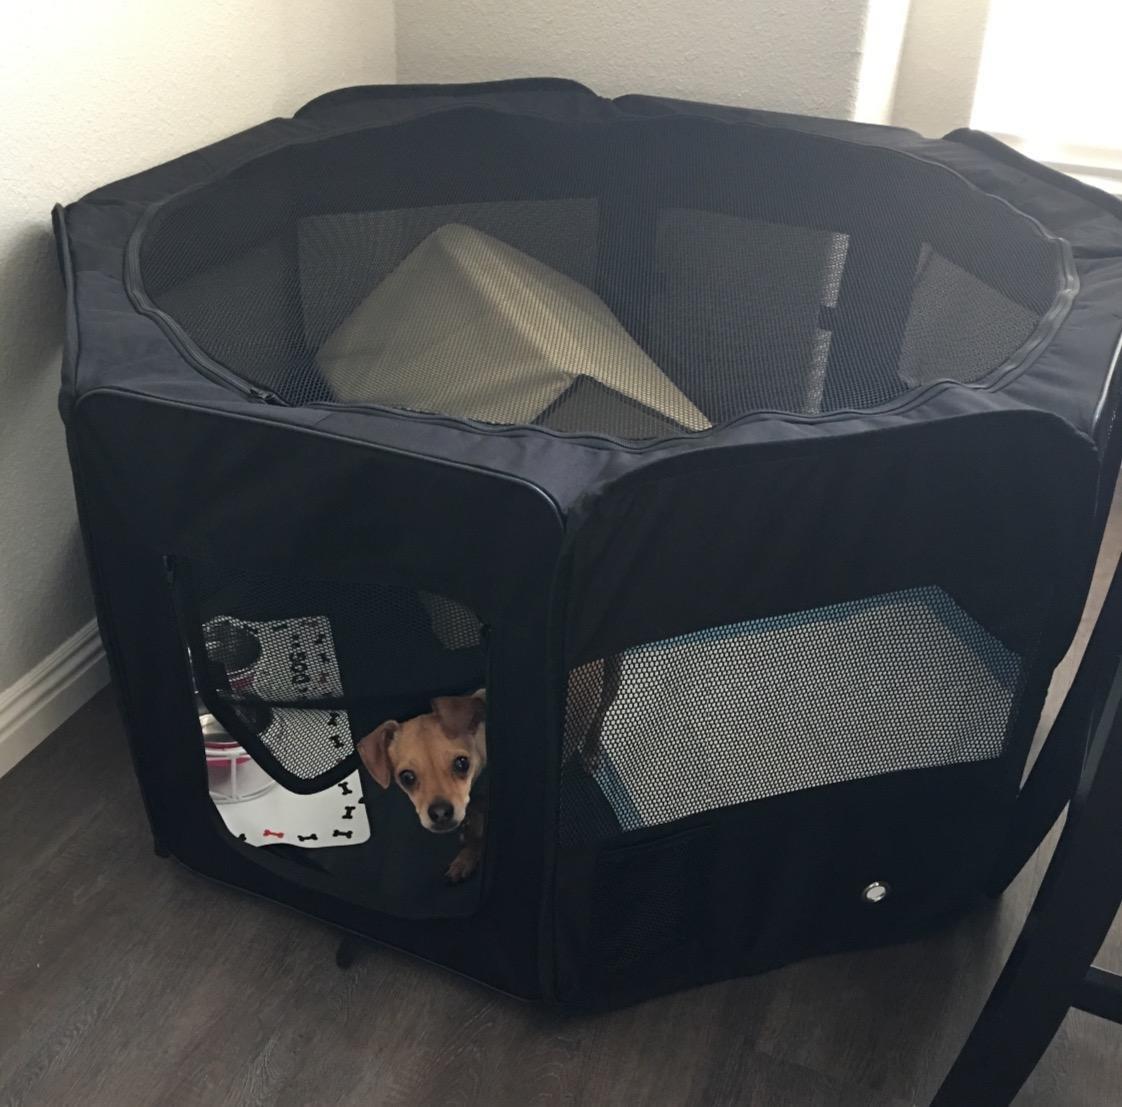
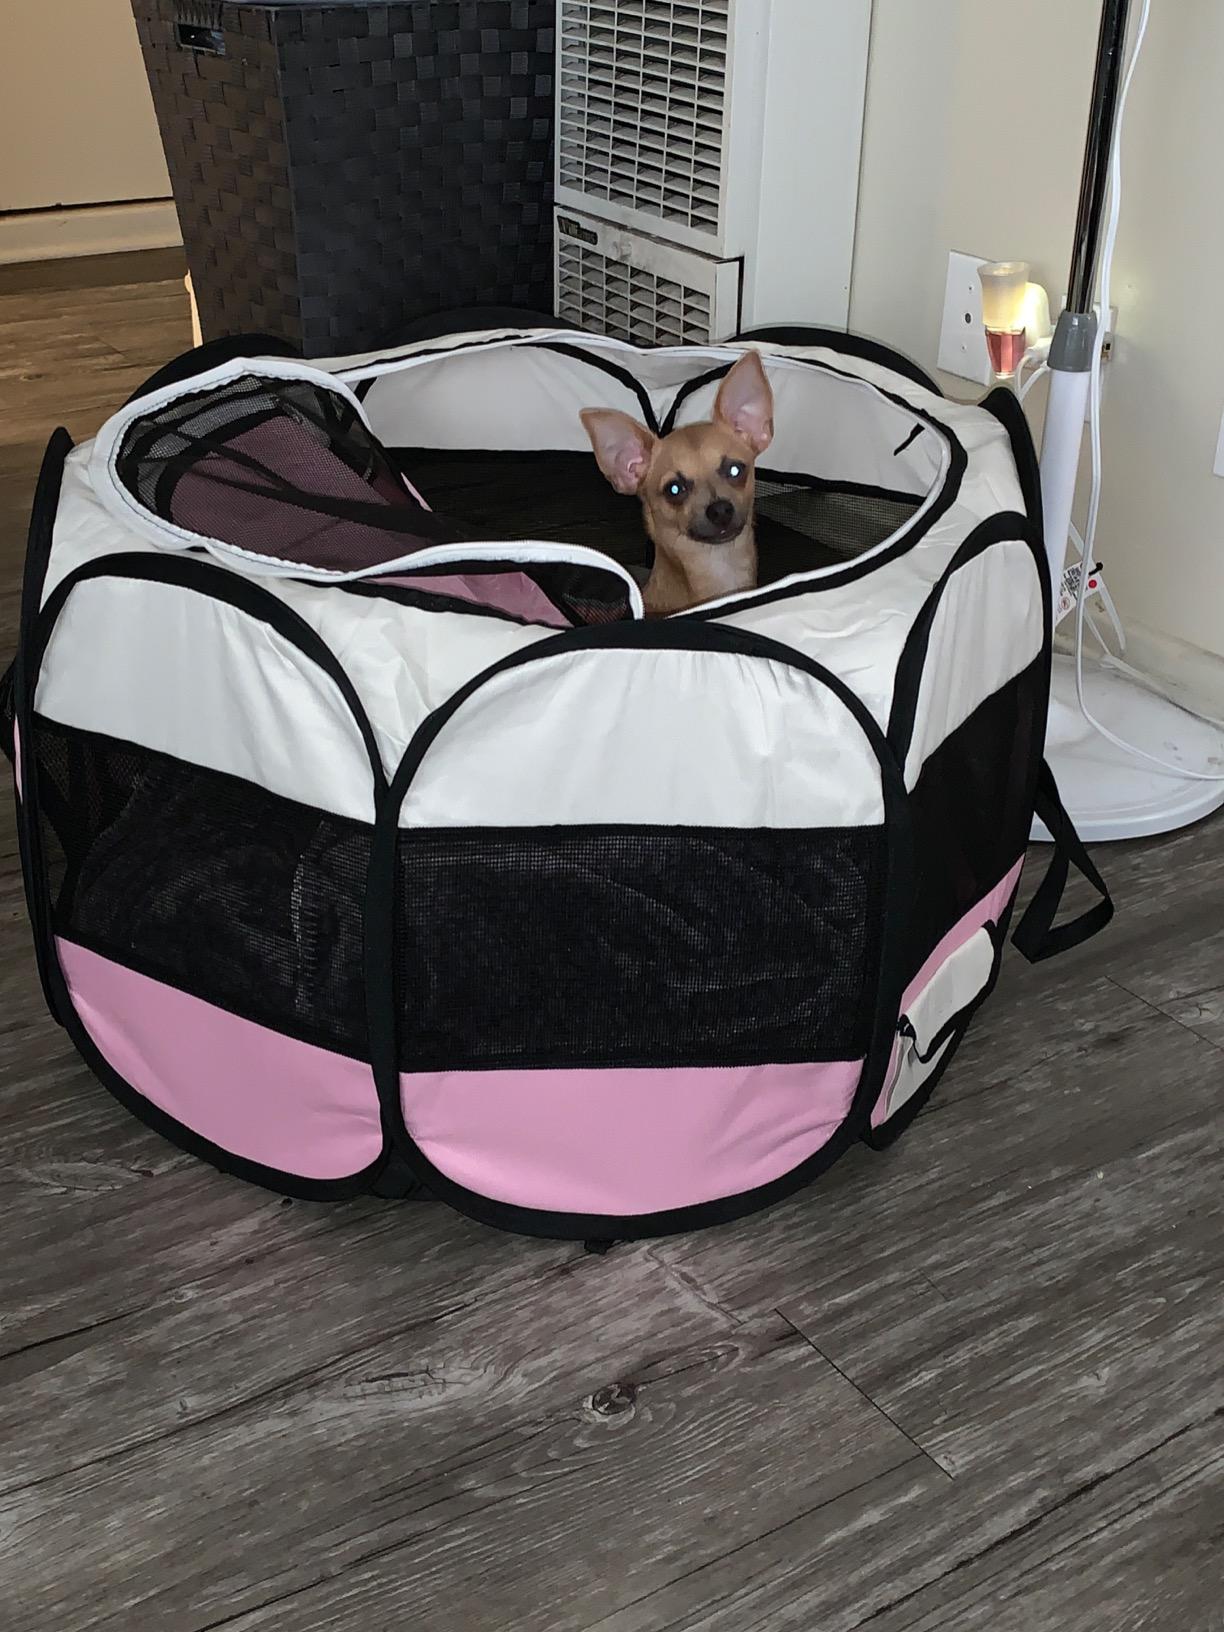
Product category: items_kennel
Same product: no